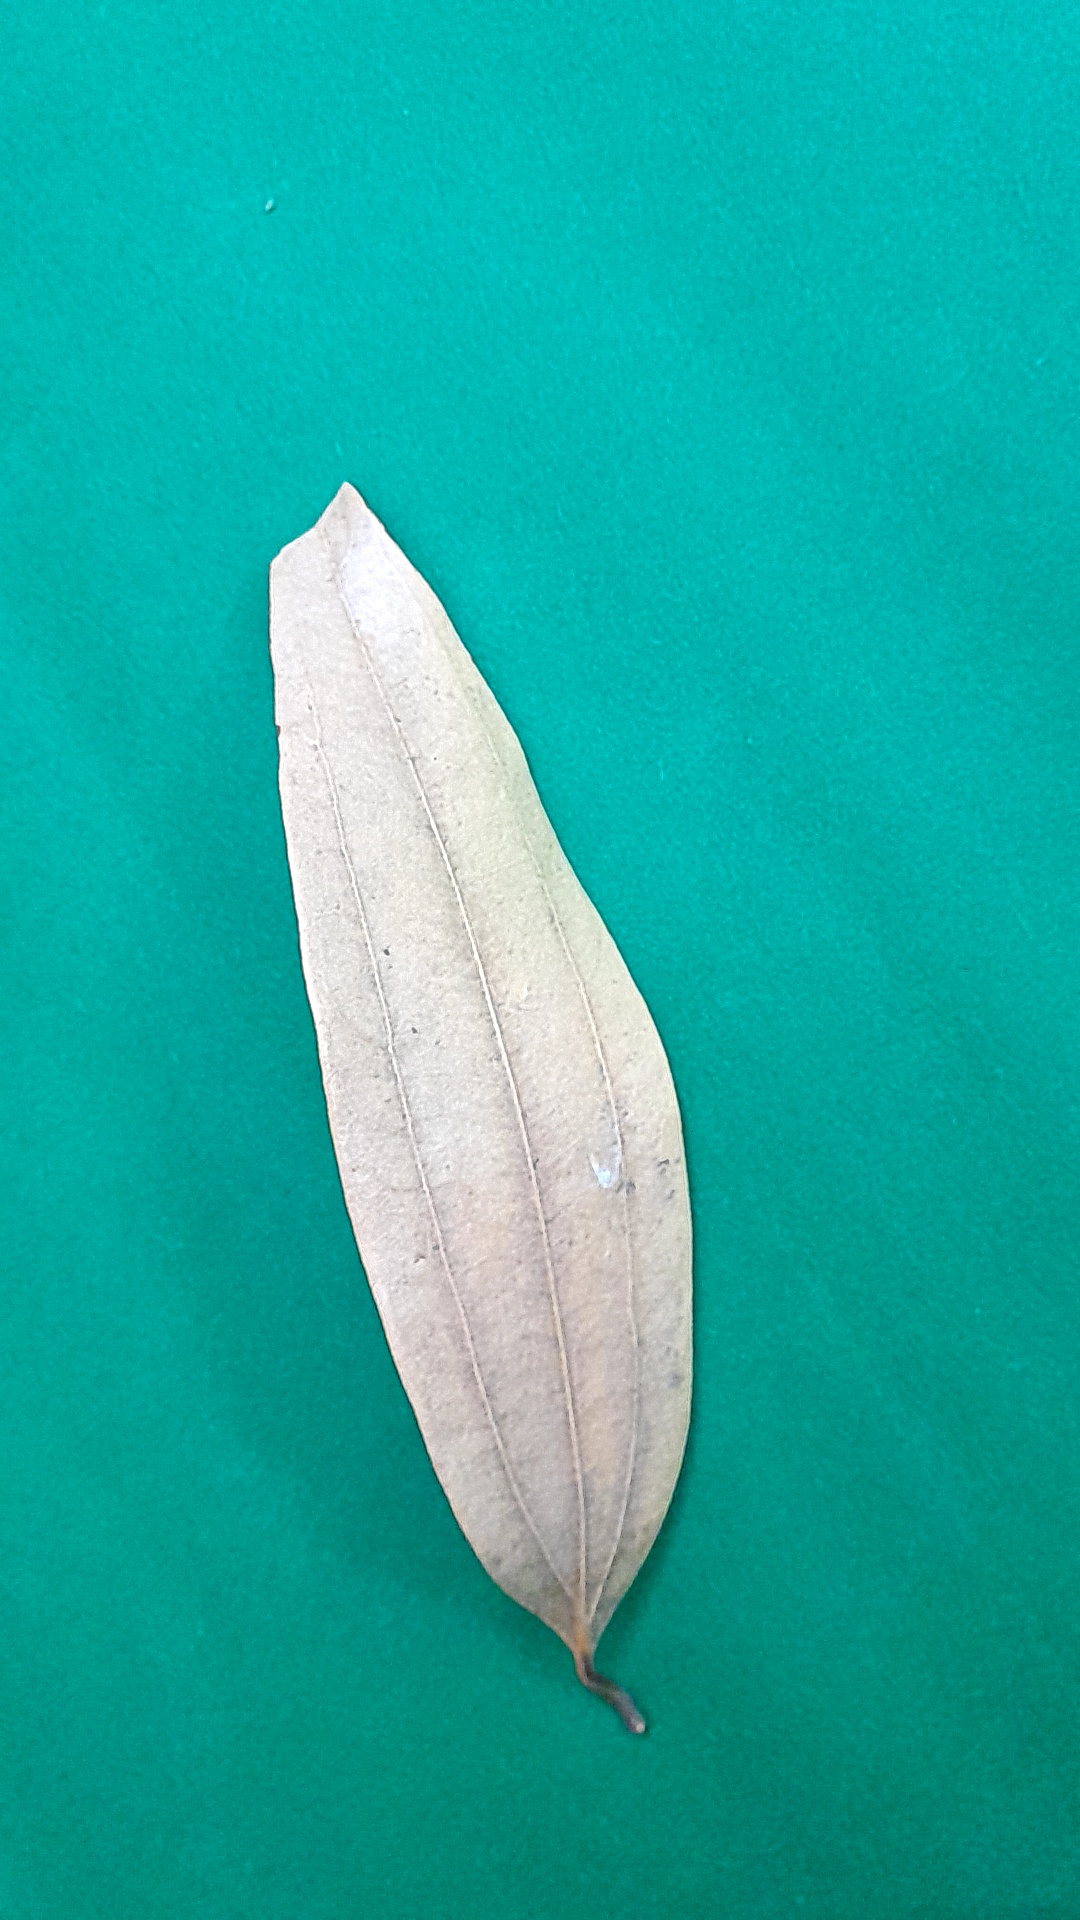
Label: Dry Leaf